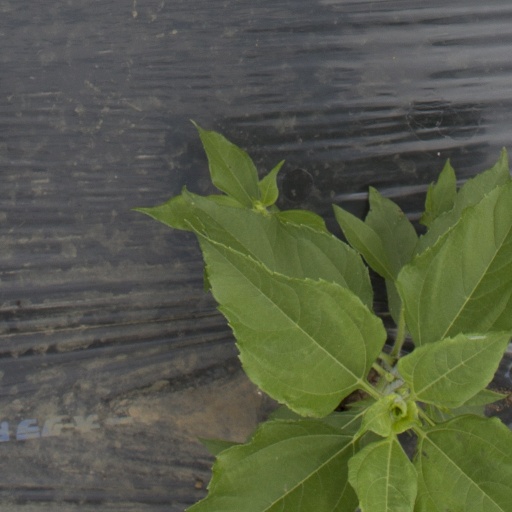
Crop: Jerusalem artichoke